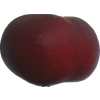
Label: nectarine_flat